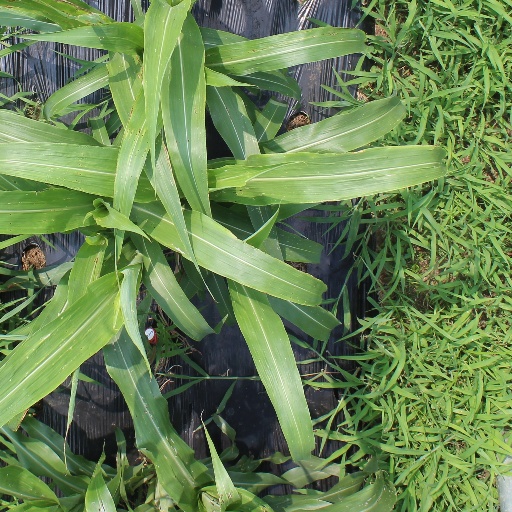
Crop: sorghum